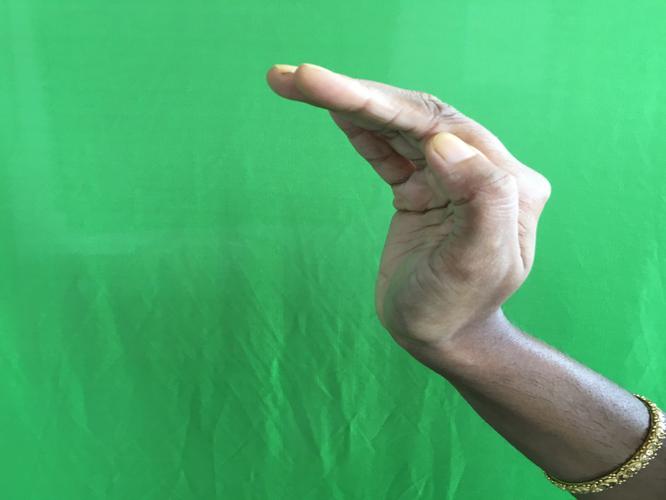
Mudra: Sarpasirsha
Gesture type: single_hand